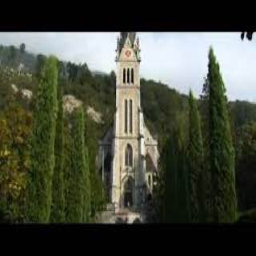
Kathedrale St. Florin